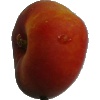
Label: Nectarine Flat 1